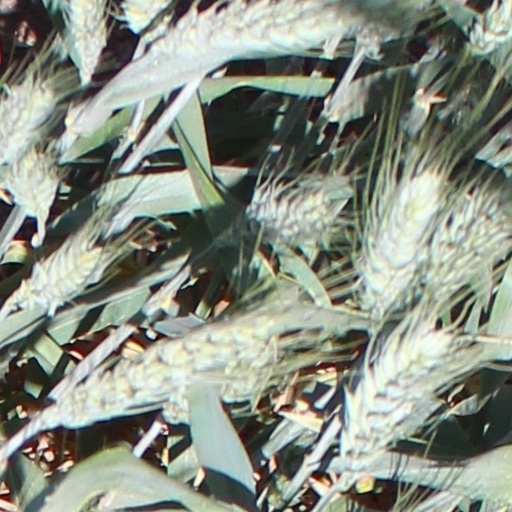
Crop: wheat